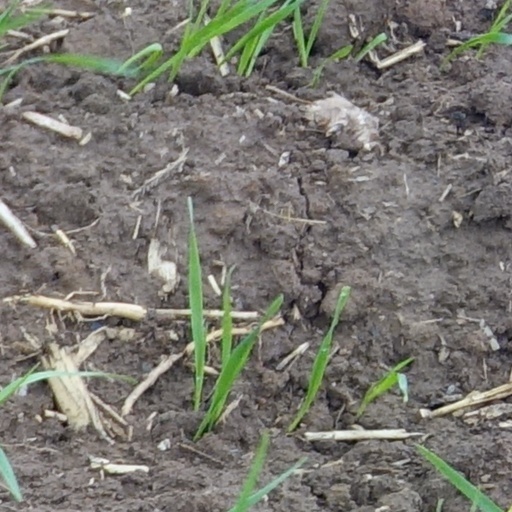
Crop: wheat